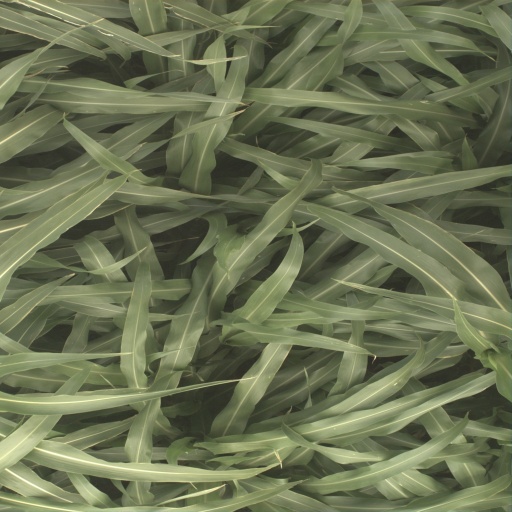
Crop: sorghum